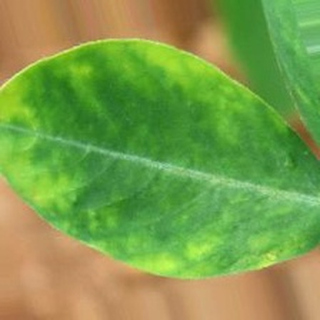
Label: groundnut_nutrition_deficiency